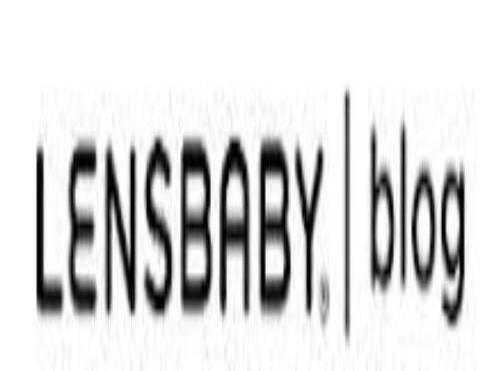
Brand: lensbaby
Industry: Electronic